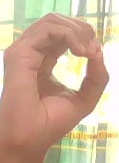
ASL sign: O